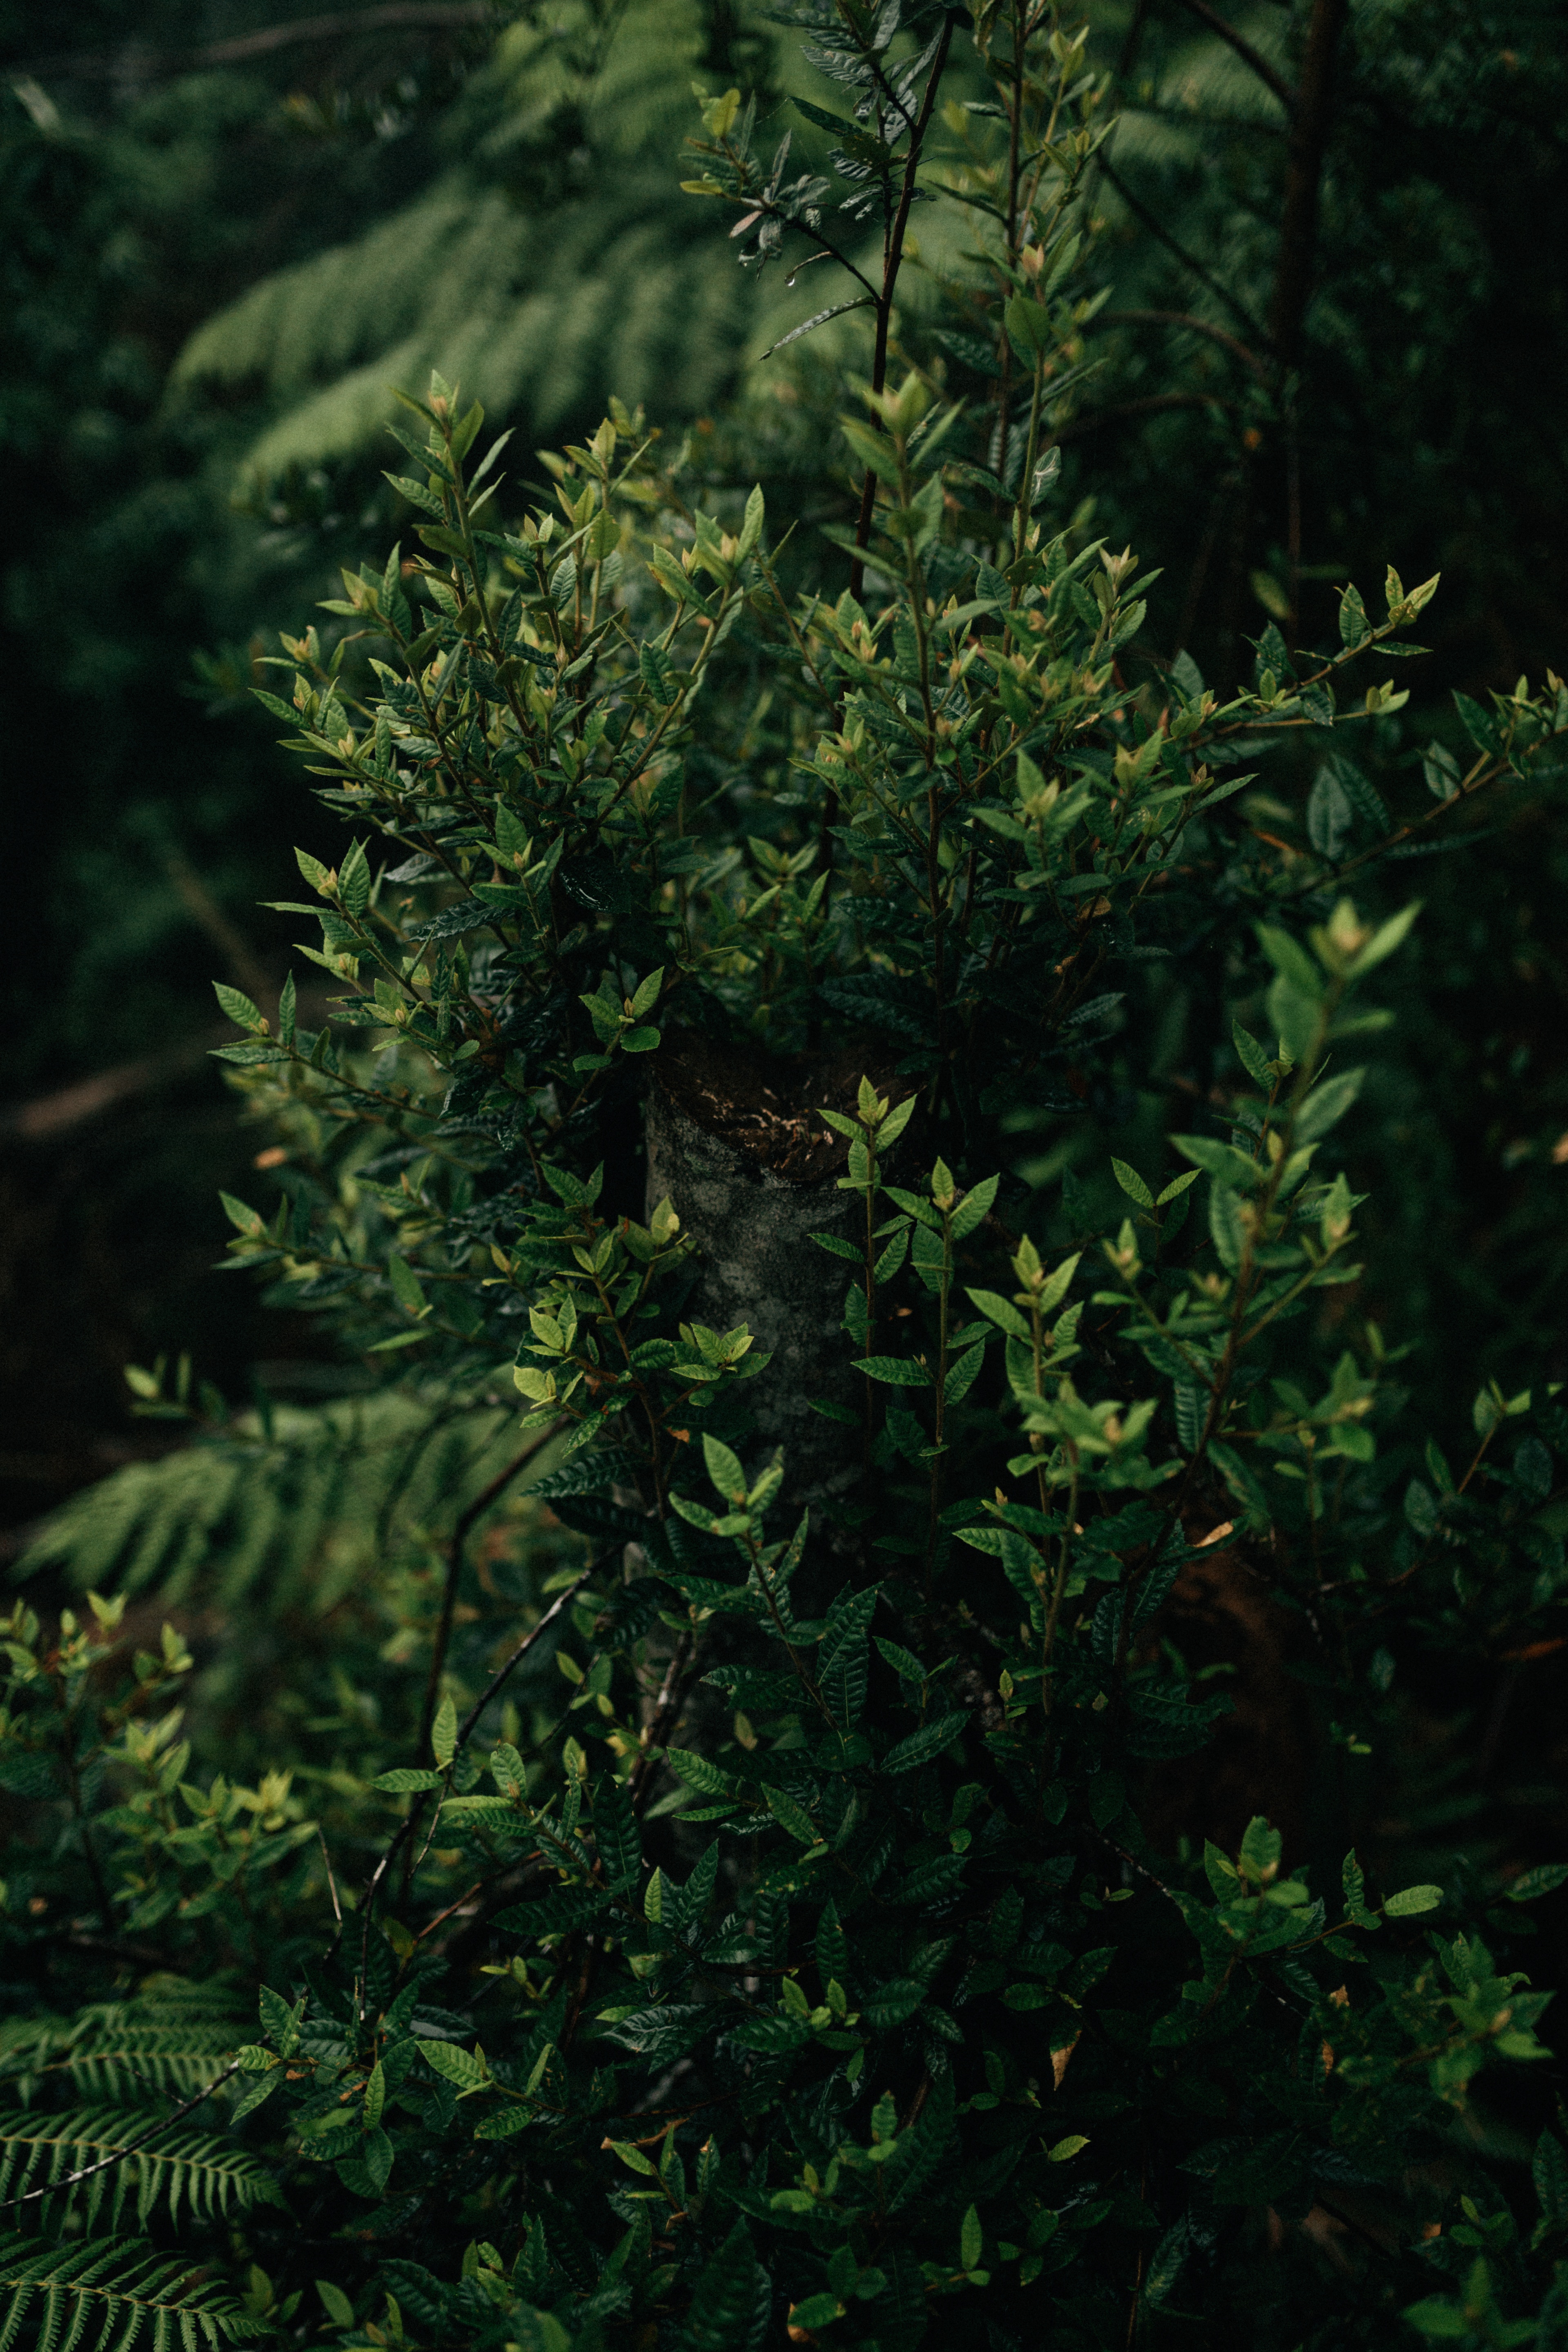
tree, forest, branch, plant, leaf, flower, green, jungle, evergreen, botany, fir, flora, conifer, spruce, shrub, rainforest, woodland, habitat, ecosystem, flowering plant, biome, woody plant, temperate coniferous forest, land plant